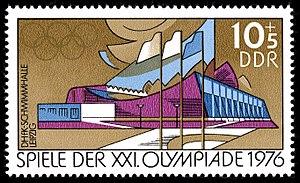
L'École supérieure allemande de culture physique est une ancienne école supérieure de sport de Leipzig.